Abbott (surname)

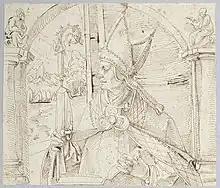
"The Abbot of the Convent of Saint Giles of Nuremberg", drawing by Hans von Kulmbach, 1511

Abbott, also spelled Abbot, is an English surname, derived from the word "abbot", which may refer to: